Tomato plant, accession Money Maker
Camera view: vertical (180 deg); turntable rotation: 120 degrees
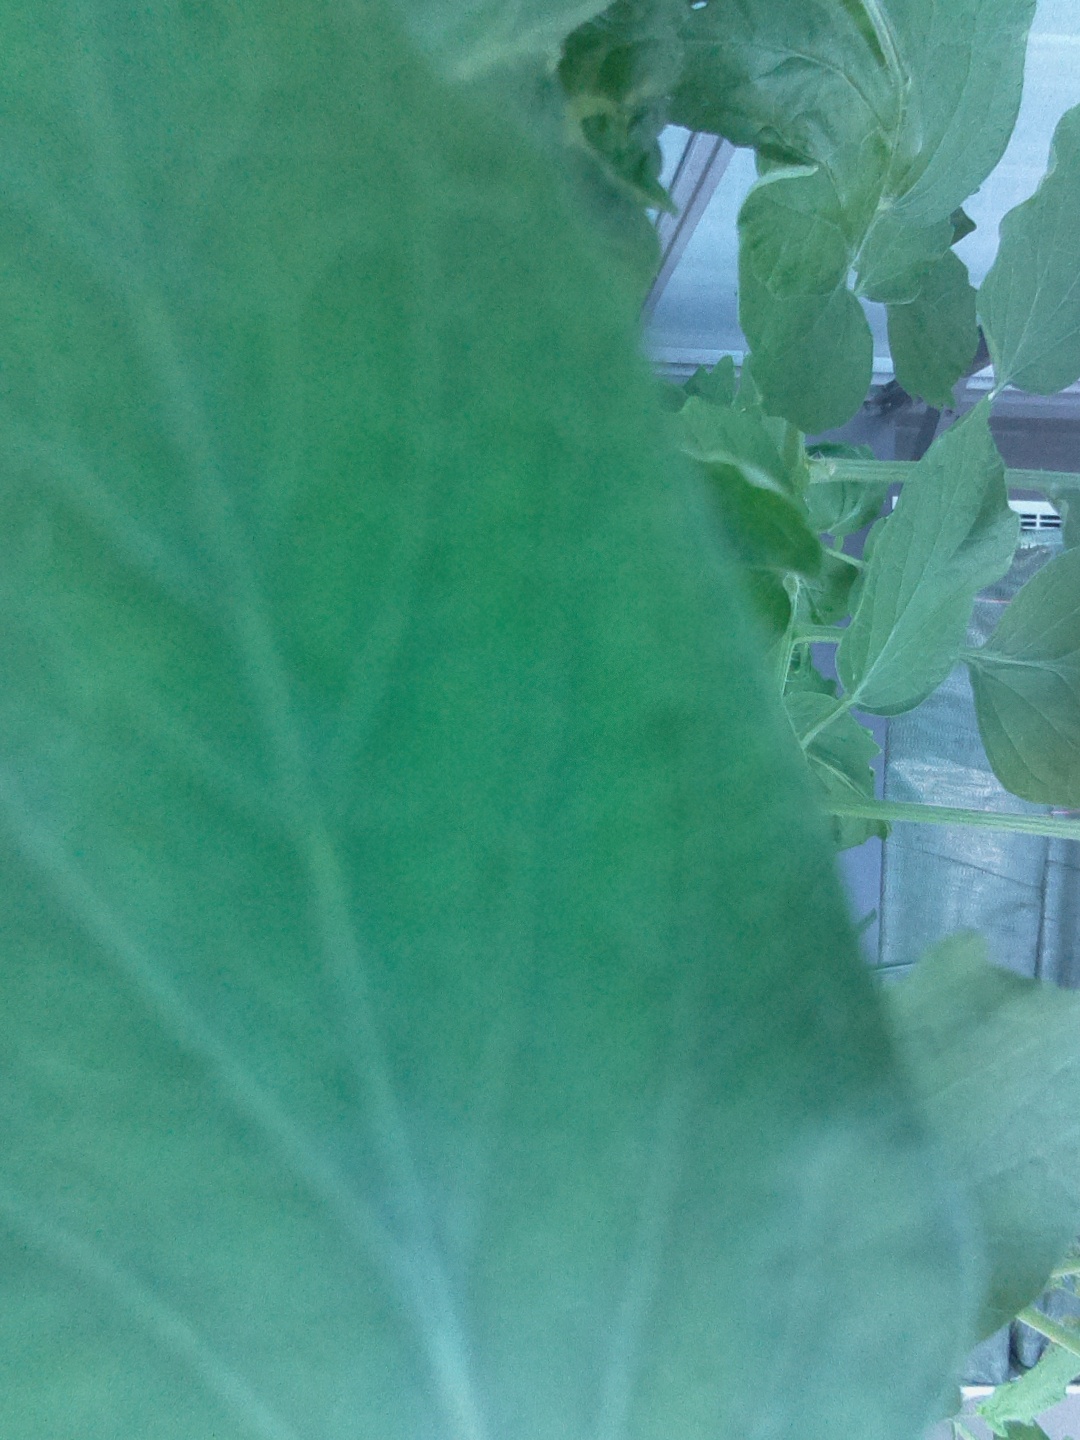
BBCH growth stage 72: 20%-30% of final fruit size